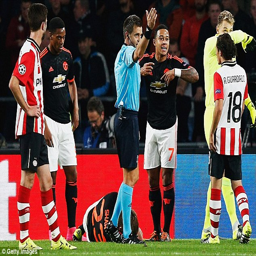
referee calls for medical assistance with soccer player on the ground in pain